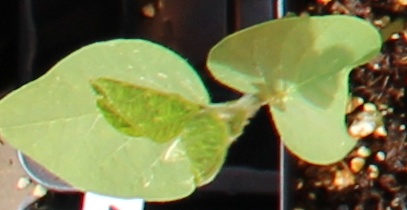
Label: Soybean